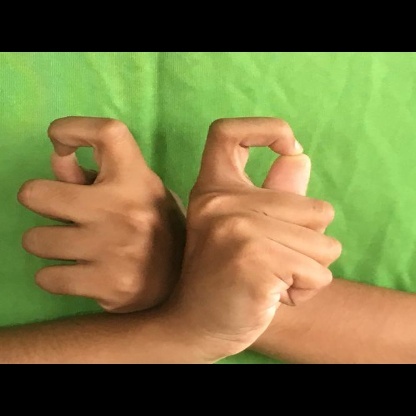
Mudra: Berunda